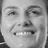
Emotion: happy